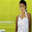
Label: woman